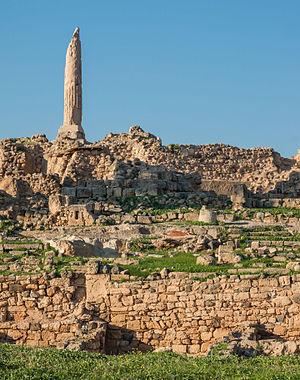
Ruines du temple d'Apollon à Égine, Grèce. Español: Ruinas del templo de Apolo en Egina, Grecia